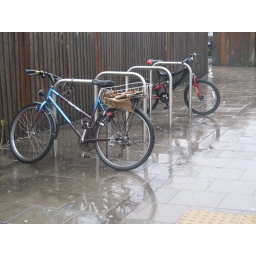
bike park near car park at back of old woolworths